Landmaker

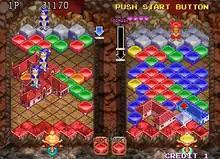
Arcade screenshot

This original arcade version uses 2D graphics from an isometric perspective and is entirely versus-based. Players choose from eight to ten playable characters, each with a unique stage and damage effect: